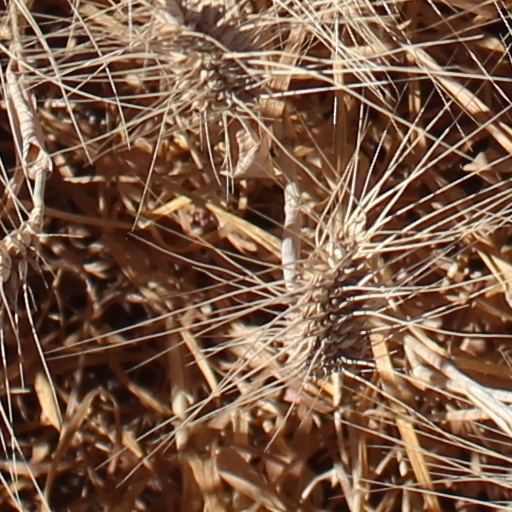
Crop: wheat